Battle of Buna–Gona: Allied forces and order of battle

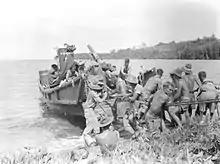
Gunners of the 2/5th Field Regiment manhandling a 25-pounder off a captured barge at Oro Bay.

When MacArthur offered the US 41st Division as reinforcements for the advance on Gona, Blamey declined. He replied he would rather rely on his depleted 21st Brigade as he "knew they would fight". This was certainly payback for earlier denigrating statements by MacArthur about the fighting ability of Australian troops. Blamey was pleased with MacArthur's discomfort.